Michel Tognini

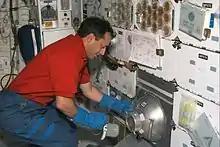
CNES astronaut Michel Tognini works with a nitrogen freezer on the STS-93 Space Shuttle mission, which supported the Plant Growth Investigations in Microgravity (PGIM) and Biological Research in Canisters (BRIC) experiments on this mission which took place in 1999. This mission also launched the Chandra X-ray telescope.

Michel Ange-Charles Tognini (born 30 September 1949 in Vincennes, France) is a French test pilot, engineer, brigadier general in the French Air Force, and a former CNES and ESA astronaut who served from 1 January 2005 to 1 November 2011 as head of the European Astronaut Centre of the European Space Agency. A veteran of two space flights, Tognini has logged a total of 19 days in space. Tognini has 4000 flight hours on 80 types of aircraft (mainly fighter aircraft, including the MiG-25, Tupolev 154, Lightning MK-3 and MK-5, Gloster Meteor, and F-104). He is fluent in English and Russian.